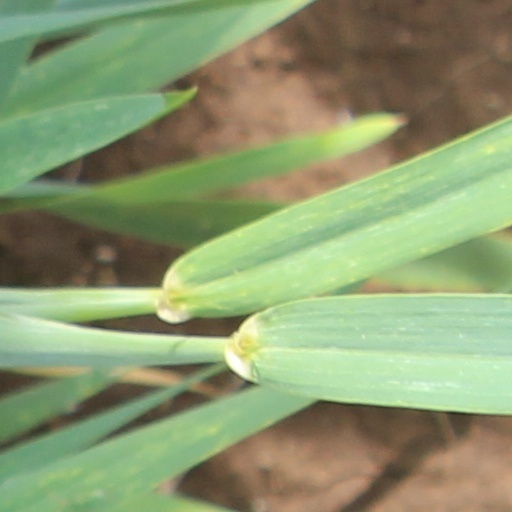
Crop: wheat